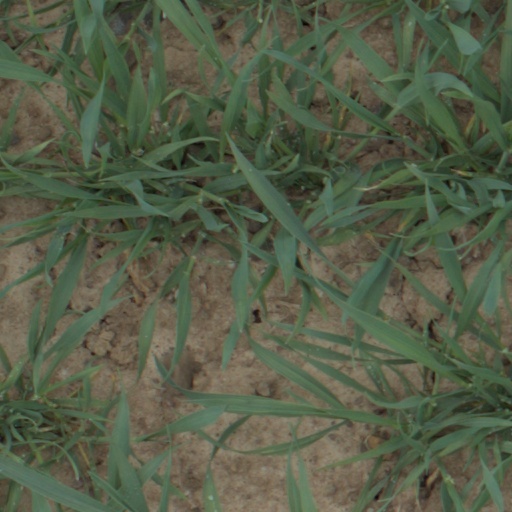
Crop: wheat